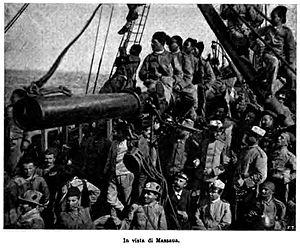
Troupes italiennes en route vers Massaouah
La bataille d'Adoua se déroule près du village d'Adoua, au cœur de la région du Tigré, dans le nord de l’Éthiopie, le 1ᵉʳ mars 1896. Elle oppose les forces de l'Empire éthiopien du negusse negest Menelik II à celles du royaume d’Italie dirigées par le colonel Baratieri. Elle conclut, par la victoire des Éthiopiens, la première guerre italo-éthiopienne et clôt une fin de XIXᵉ siècle marquée par diverses tentatives de pénétration en Éthiopie menées par plusieurs puissances.